Gostan Zarian

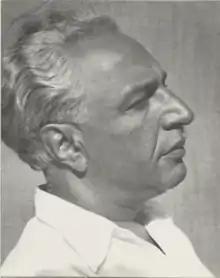
Portrait of Gostan Zarian from 1934

Constant, or Kostan Zarian (February 8, 1885 – December 11, 1969) was an Armenian writer who produced short lyric poems, long narrative poems of an epic cast, manifestos, essays, travel impressions, criticism, and fiction. The genre in which he excelled, however, was the diary form with long autobiographical divagations, reminiscences and impressions of people and places, interspersed with literary, philosophical and historical meditations and polemics.